Architecture of Sumatra

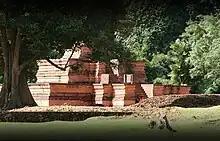
Candi Tinggi, one of the temple within Muaro Jambi temple compound.

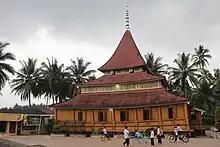
Masjid Tuo Koto in West Sumatra.

Several Hindu-Buddhist architecture in the form of candis (temples) dated from 7th to 13th century are found scaterred in Sumatra. These temples are mostly linked to Buddhist maritime empire of Srivijaya. Although not as grand and elaborately designed as Hindu-Buddhist temples of Java, the temples of Sumatra mostly built from red brick material have their own style, these temples among other: